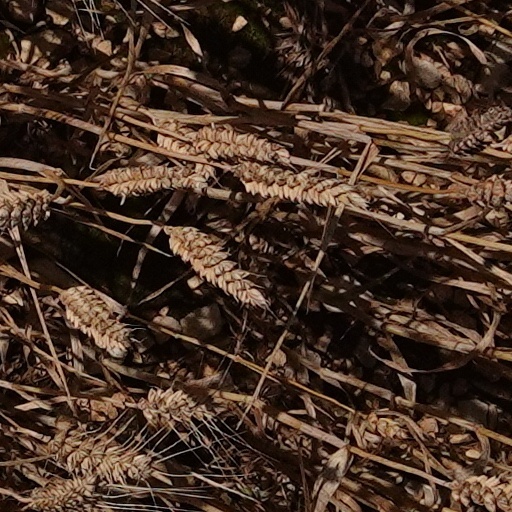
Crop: wheat